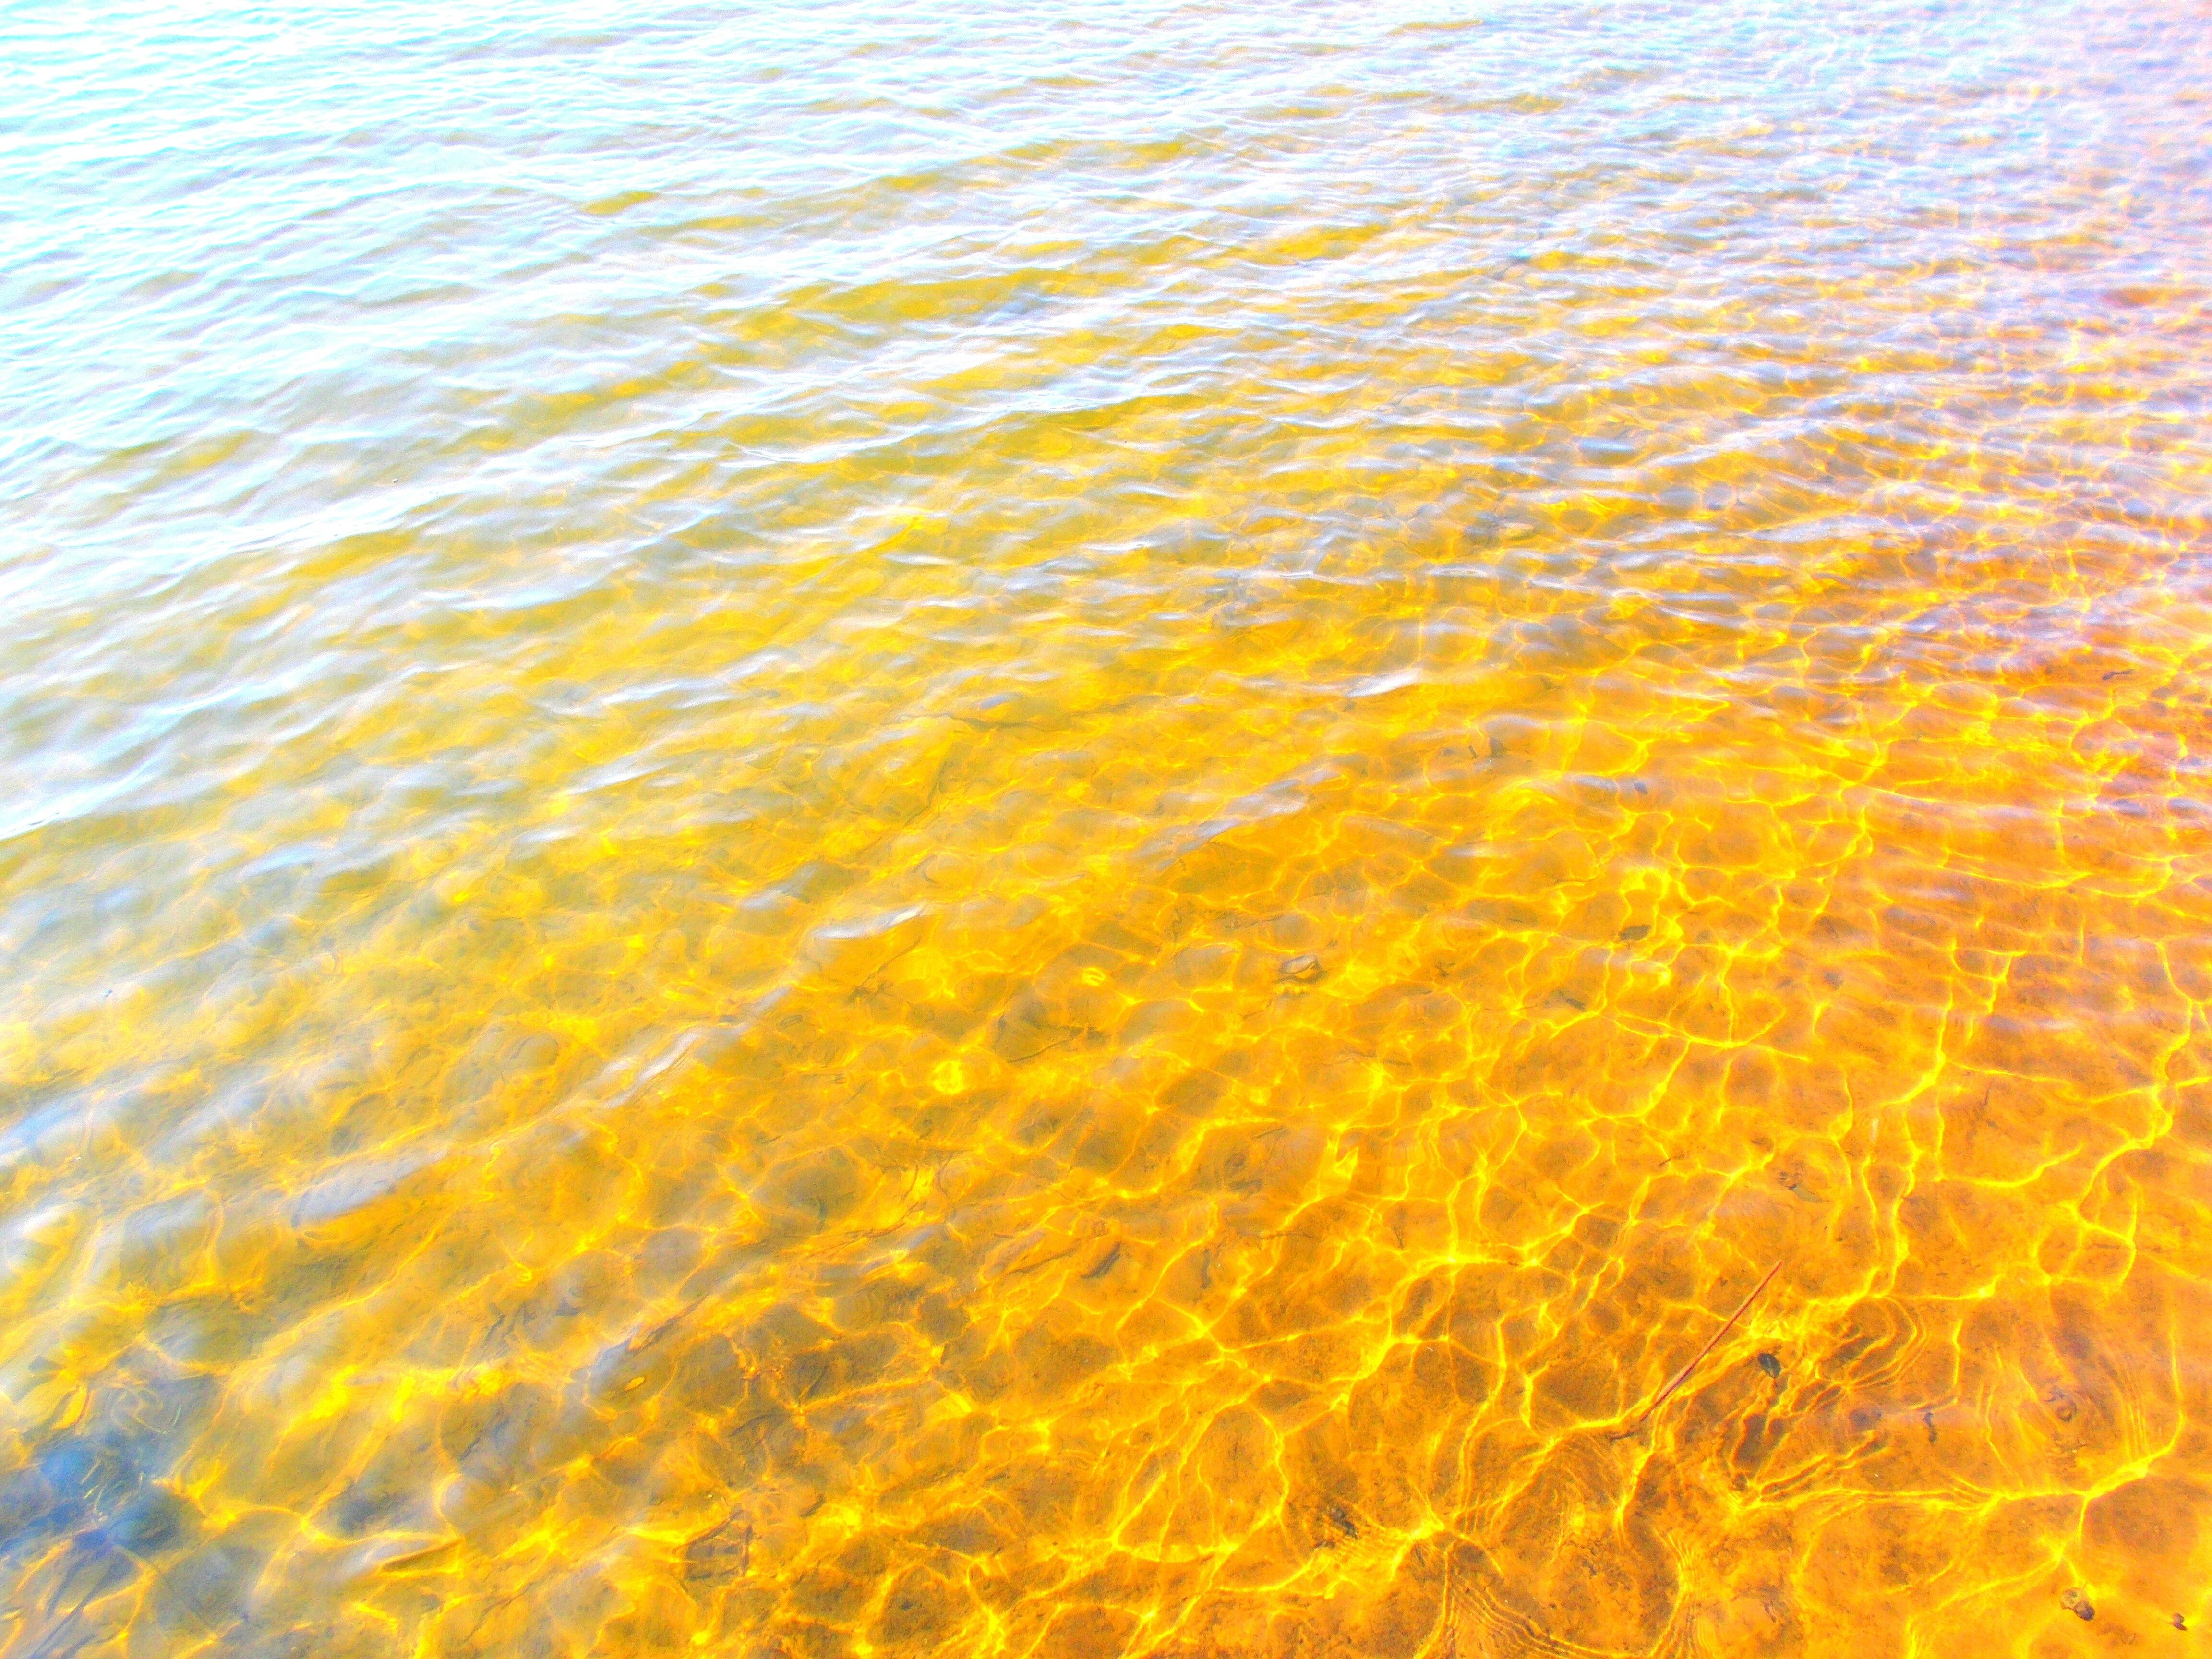
sea, water, nature, ocean, horizon, sun, sunlight, flower, lake, yellow, surface, grass family